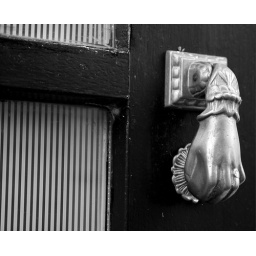
A random door knocker on someone's house in Woudsend